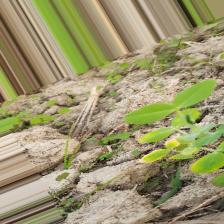
Label: Ascochyta blight